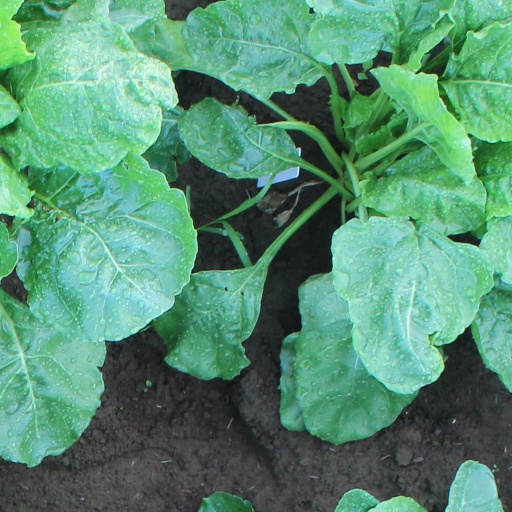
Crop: sugar beet